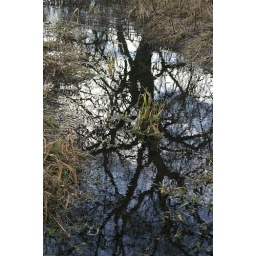
the oak tree lay perfectly still in the water surrounded by the sky